Bishop Brookes House

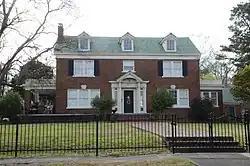

The Bishop Brookes House is a historic house at 407 North 6th Street in De Queen, Arkansas. It is a -story brick structure, built between 1922 and 1928 by Bishop Brookes, Sr., the proprietor of the locally prominent Brookes Drug Store. The house is an excellent local example of Colonial Revival architecture, with a symmetrical facade, and a center entry with portico supported by Corinthian columns. The house remained in the Brookes family until 1995.